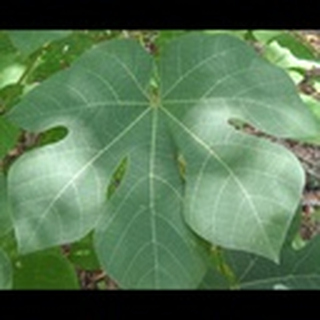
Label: healthy_cotton